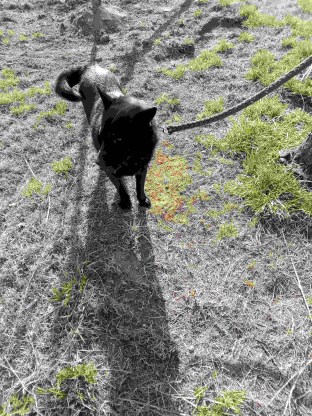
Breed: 3336-n000121-chinese_rural_dog